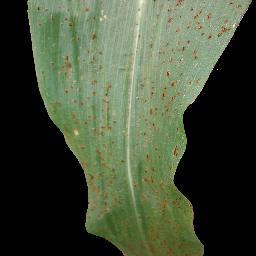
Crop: corn
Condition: (maize)_common_rust